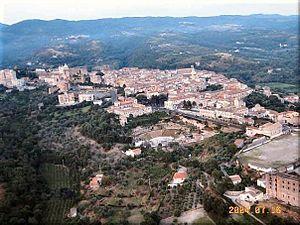
Sessa Aurunca est une commune italienne d'environ 21 100 habitants située dans la province de Caserte en Campanie. Elle est située sur le site de la cité antique de Suessa Aurunca.